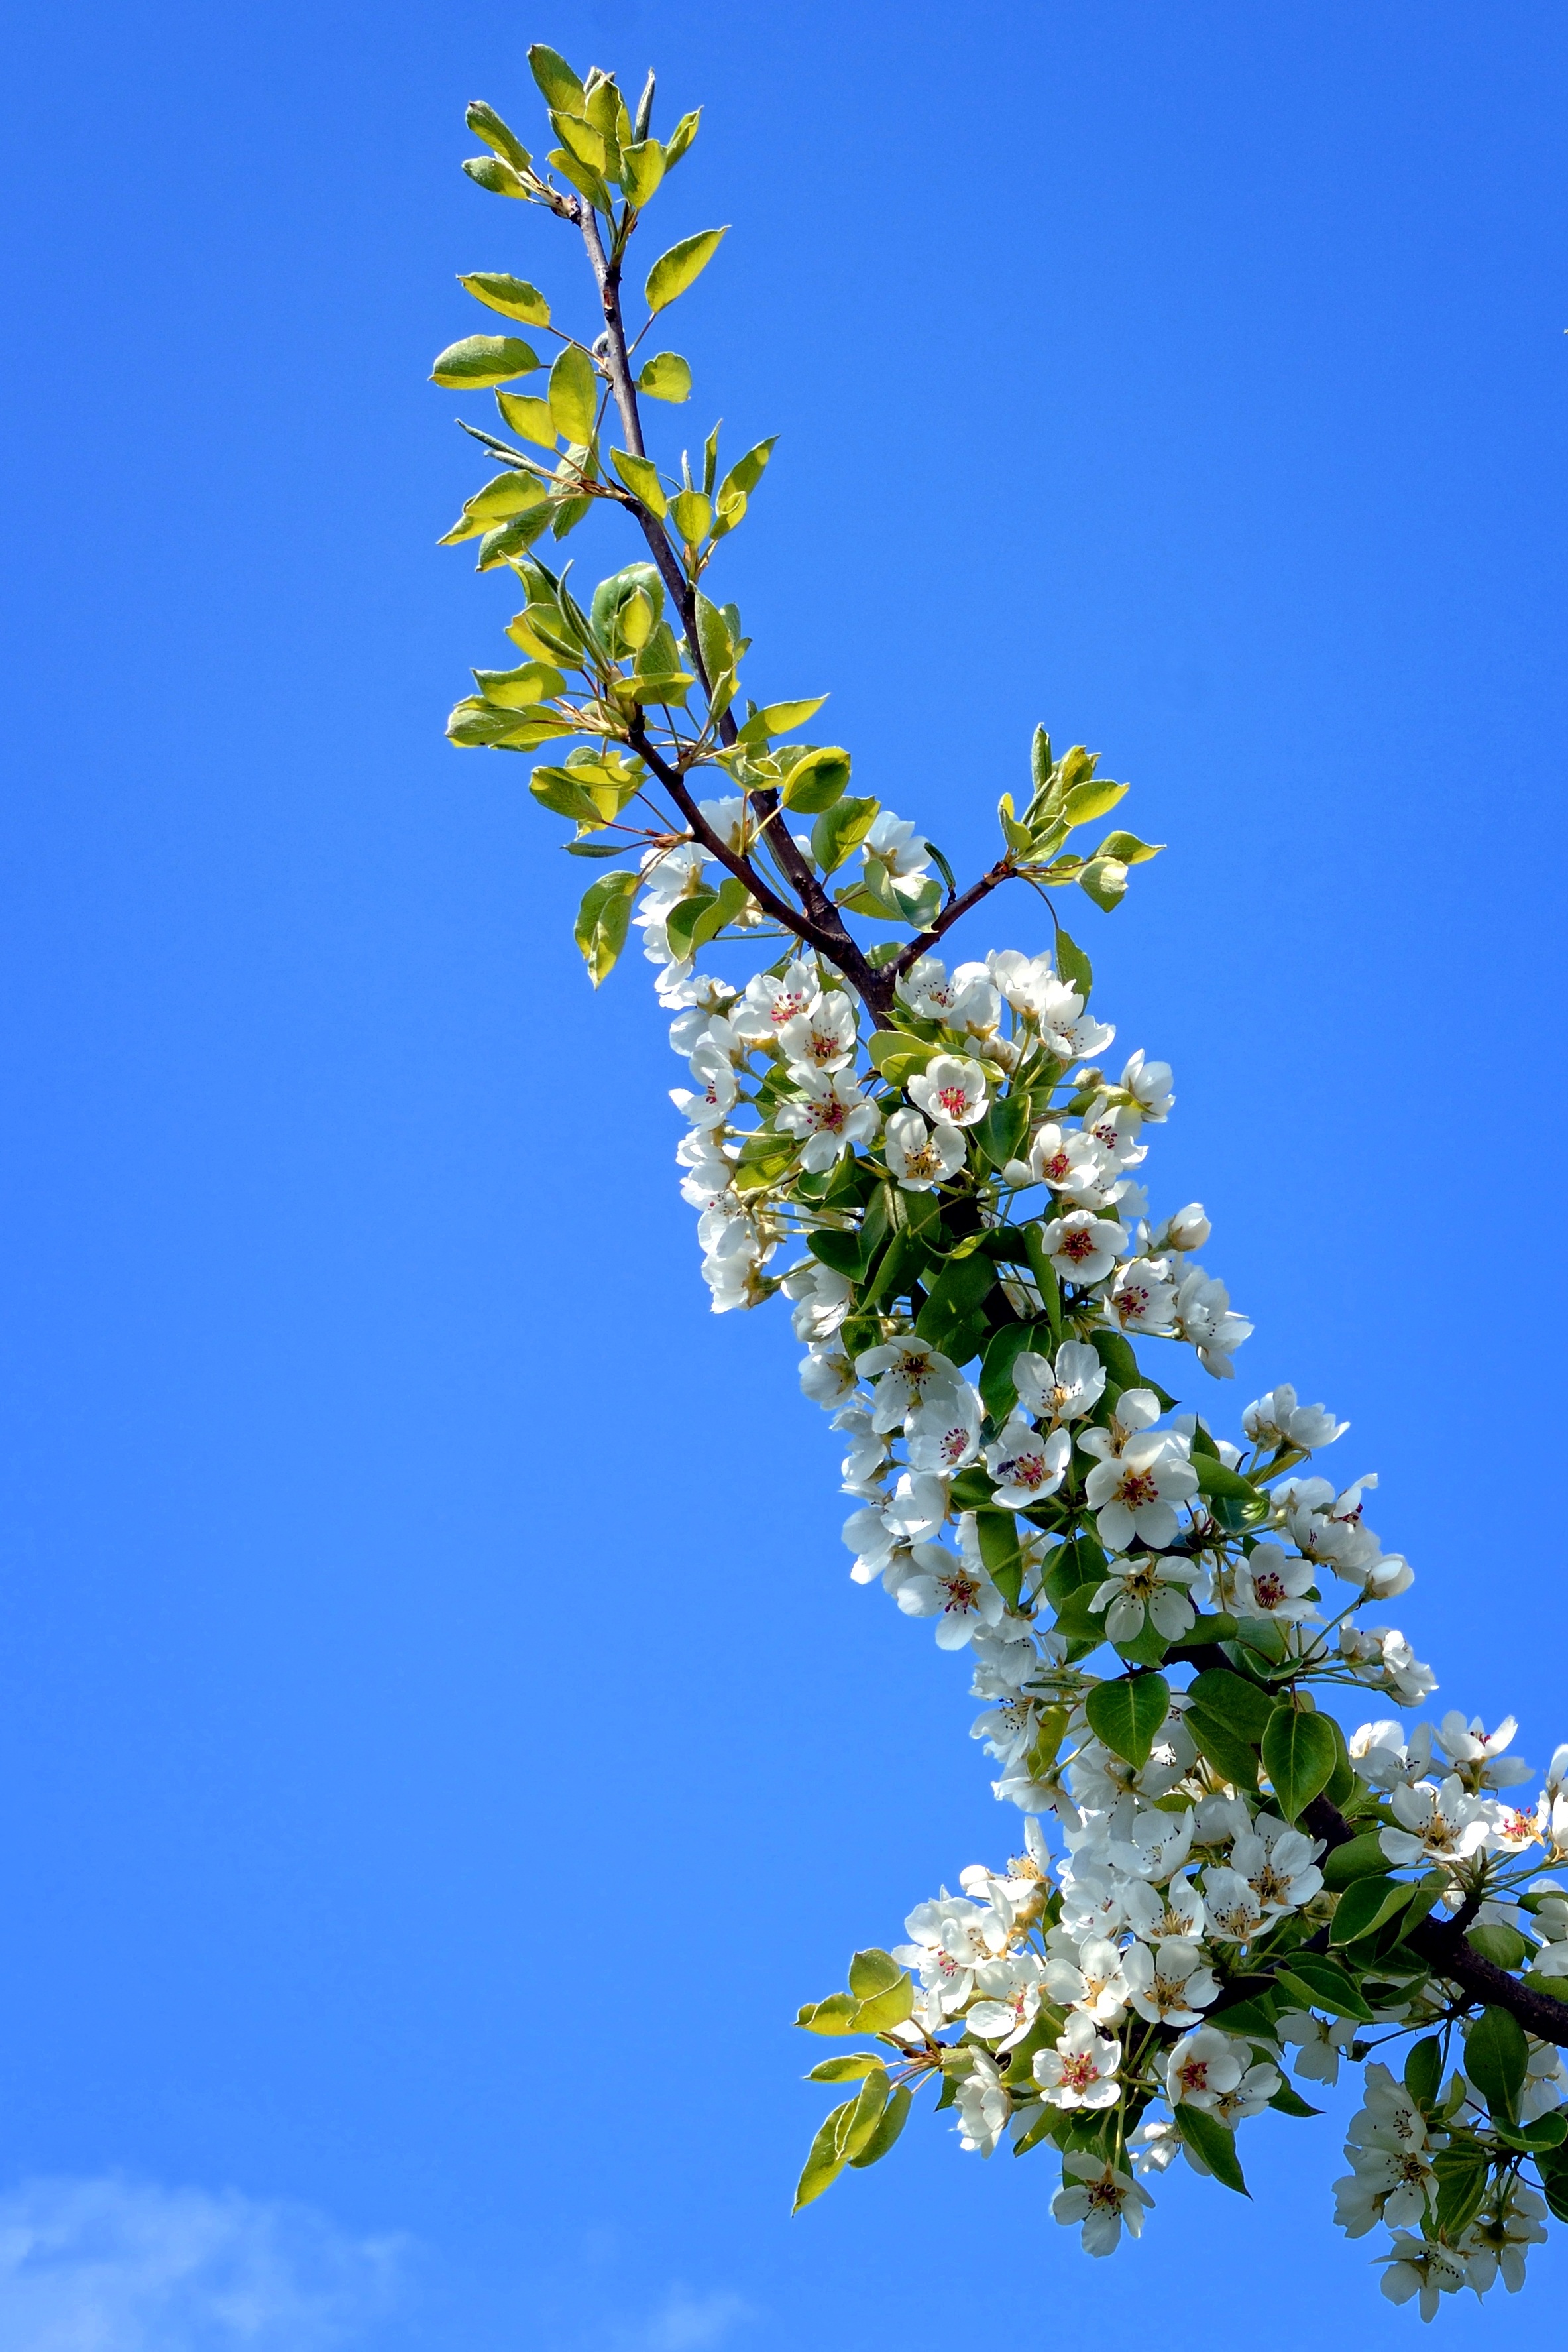
tree, nature, branch, blossom, plant, sky, white, leaf, flower, bloom, spring, produce, botany, blue, garden, flora, shrub, apple blossom, flowering plant, woody plant, land plant